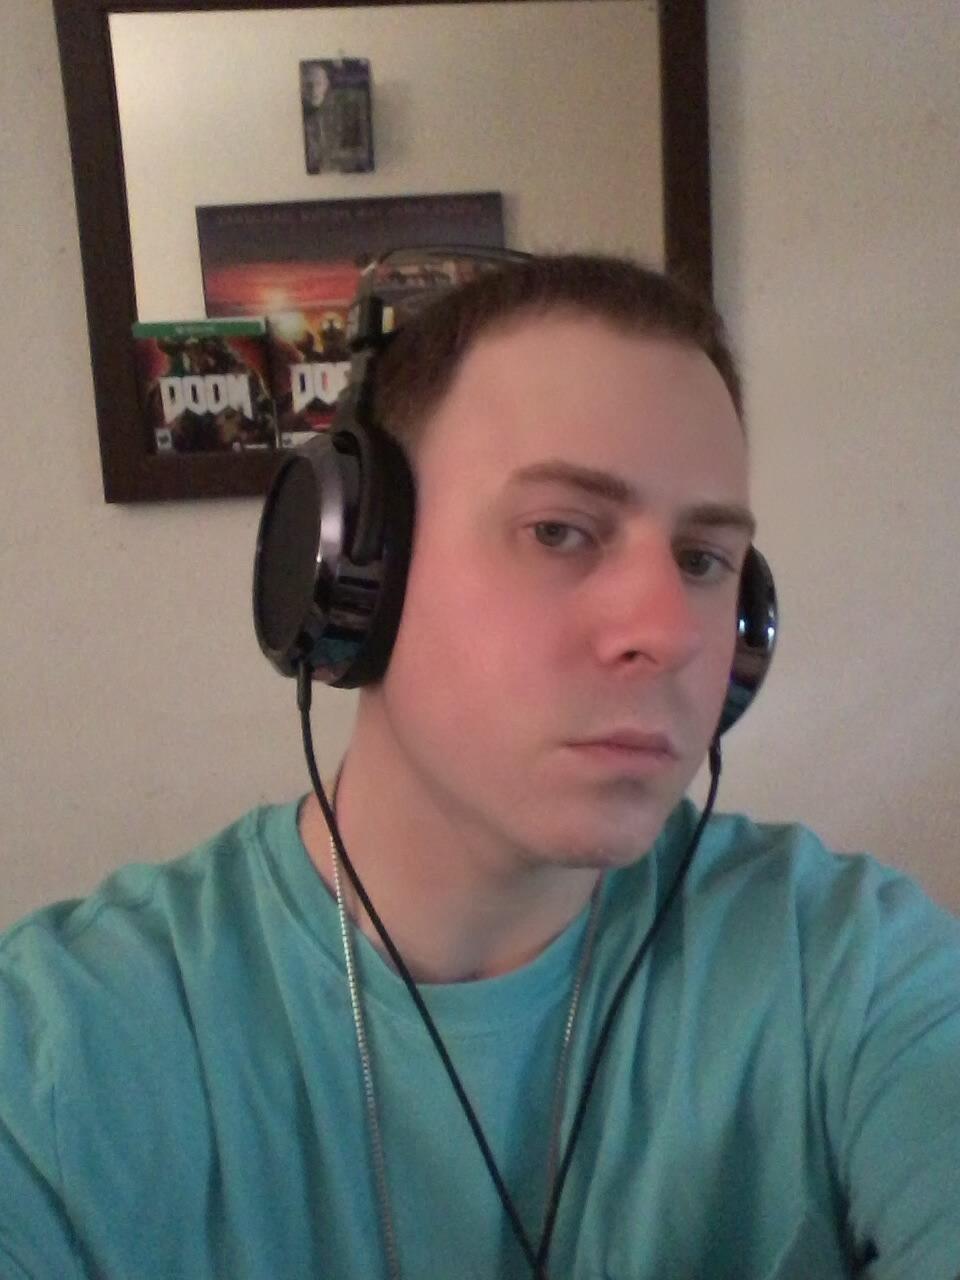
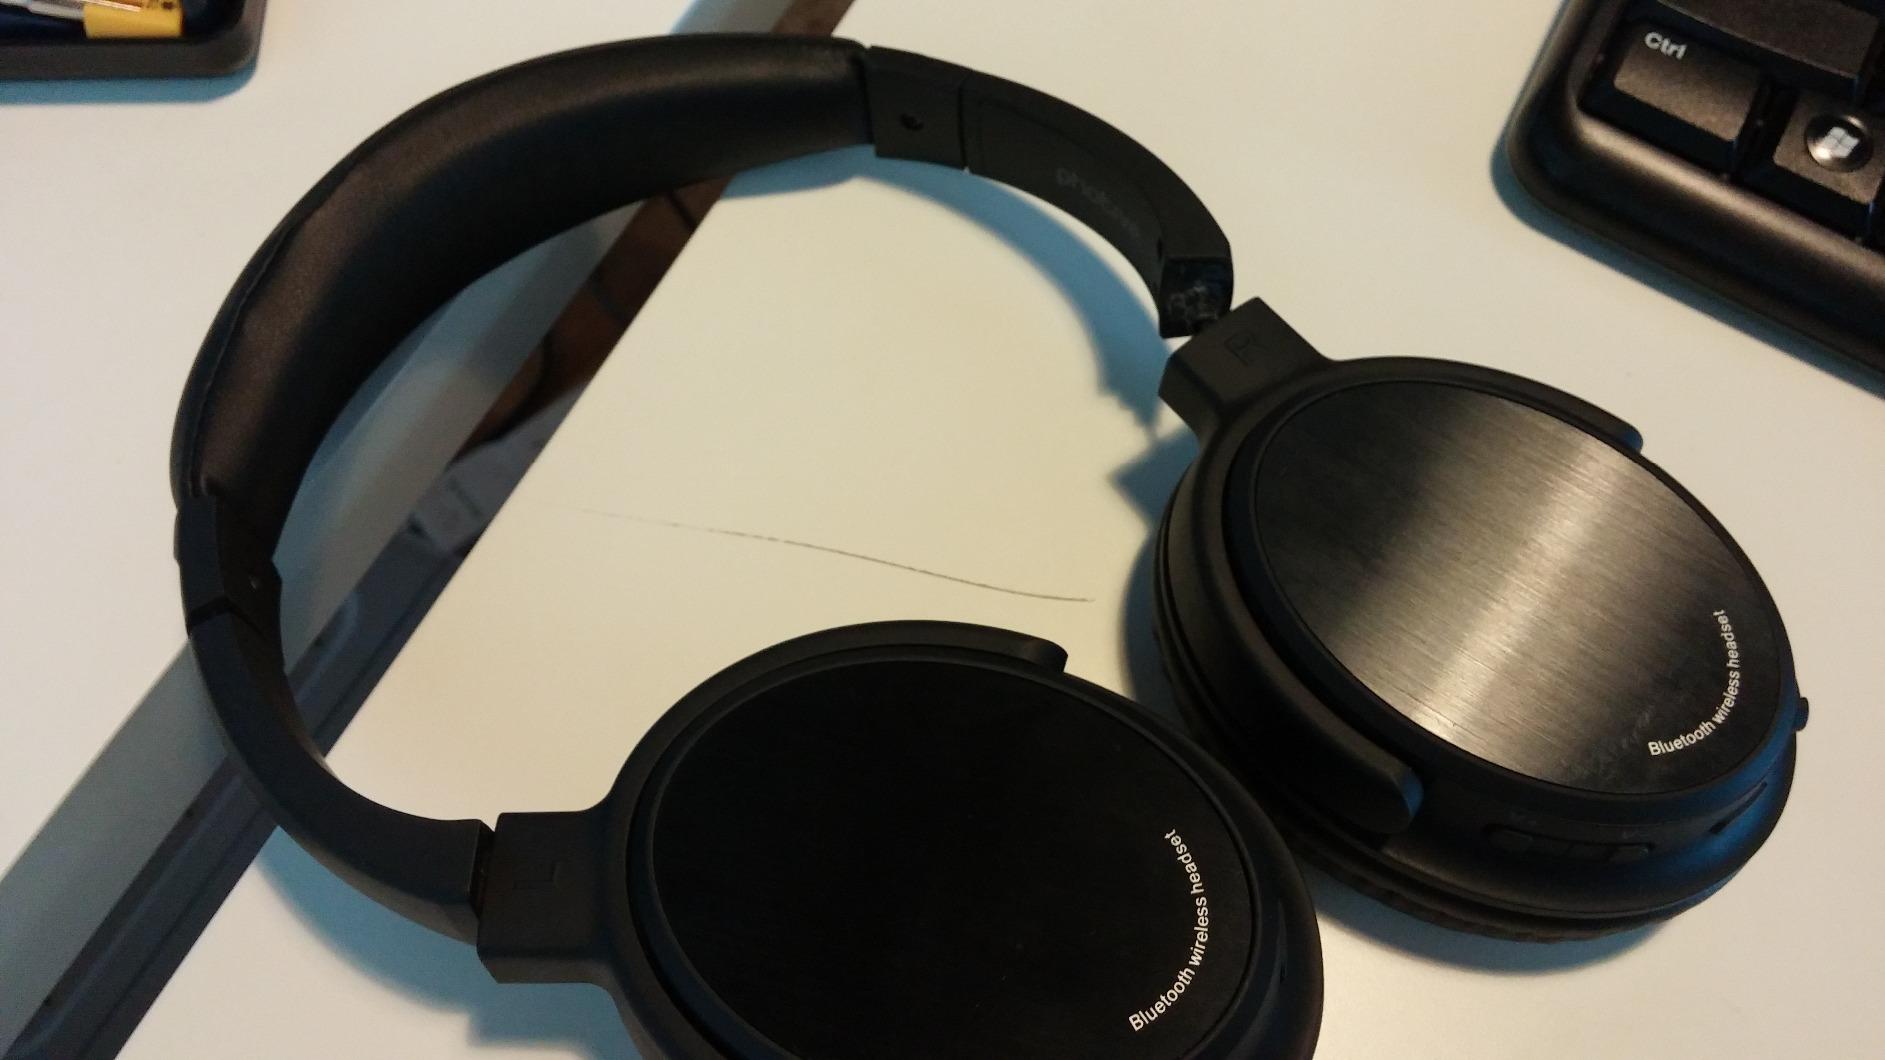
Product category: headphones
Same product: no